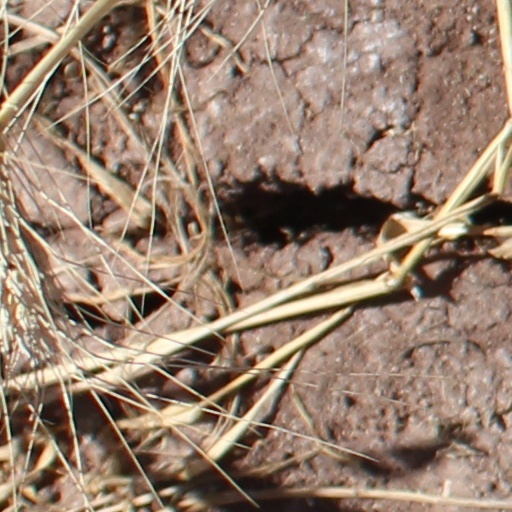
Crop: wheat